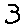
Label: 3